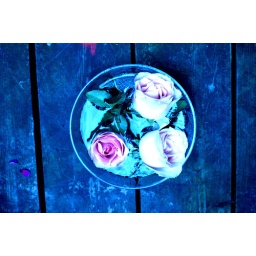
2002 Sept rose in bowl